Max Schmitt in a Single Scull

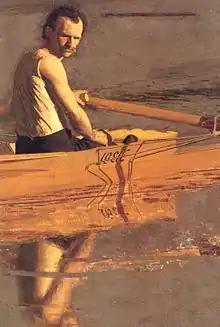
Detail of Schmitt. Note the riggers.

Max Schmitt (1843–1900) had attended Philadelphia Central High School with Eakins, and the two were close friends. Schmitt was a member of the Pennsylvania Barge Club – as, it is presumed, was Eakins – one of nine men's clubs in the Schuylkill Navy, and twelve that rowed on the river. The Schuylkill Navy had been organized in 1858, with approximately 300 members, and began hosting annual regattas in 1859 (with a four-year hiatus for the American Civil War). Initially, the races were for 6-oared and 4-oared gigs and barges, but a new kind of lightweight craft was rapidly gaining popularity: the racing scull.